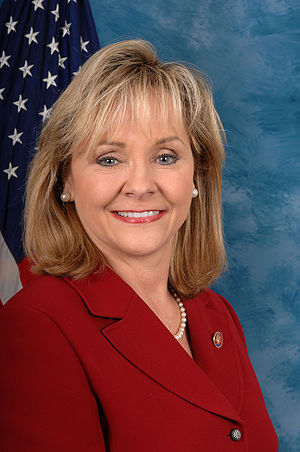
Mary Fallin
Mary Fallin er en amerikansk politiker. Hun var den 27. guvernør i den amerikanske delstat Oklahoma fra 2011 indtil 2019. Hun er medlem af det Republikanske parti.